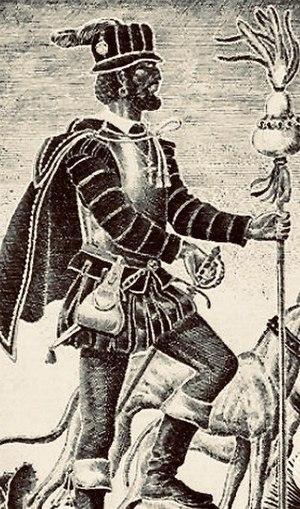
Dom Antonio Kongo
Antoine Iᵉʳ du Kongo ou Nvita a Nkanga et D. António I, fut roi du royaume du Kongo de 1660 à sa mort en 1665. Fils cadet et successeur du roi Garcia II, il succéda à son père qui avait écarté du trône son aîné, Dom Alfonso.